Ghost stations of the Paris Métro

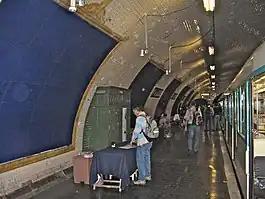
"Porte des Lilas - Cinéma" is used for publicity and movie shoots.

Varenne (line 14, now line 13) reopened on 24 December 1962, followed by the station Bel-Air (line 6) on 7 January 1963. Rennes (line 12) and Liège (line 13) reopened to the public after about 30 years of being closed, on 20 May 1968 and 16 September 1968 respectively. These stations were subject to abbreviated schedules: they closed at 8 PM on weekdays and Saturdays, and did not open on Sundays and holidays. "Rennes" returned to normal service schedules on 6 September 2004 and "Liège", the last station on an abbreviated schedule of the network, returned to normal hours on 4 December 2006.